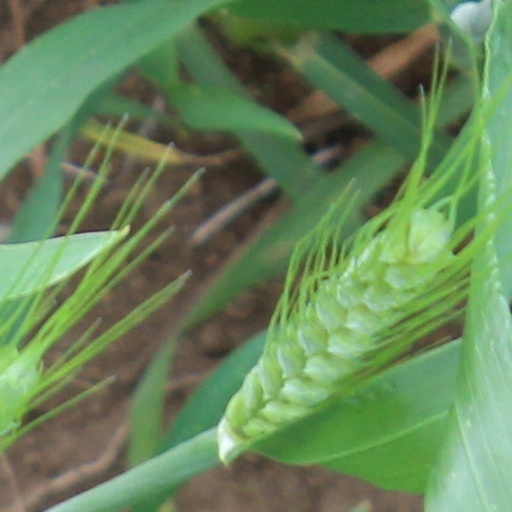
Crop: wheat